Guy Pratt

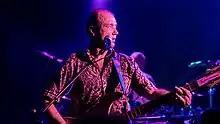
Pratt in 2018

Pratt's standard bass guitar arsenal includes a selection of various vintage Fender Precision and Jazz Basses, three Music Man StingRay 4-strings (black with rosewood fretboard and black pickguard, black with maple fretboard and white pickguard, natural with maple fretboard and black pickguard), a pair of headless Status 4 and 5-strings (fretless and fretted) and an amber Stuart Spector NS2.